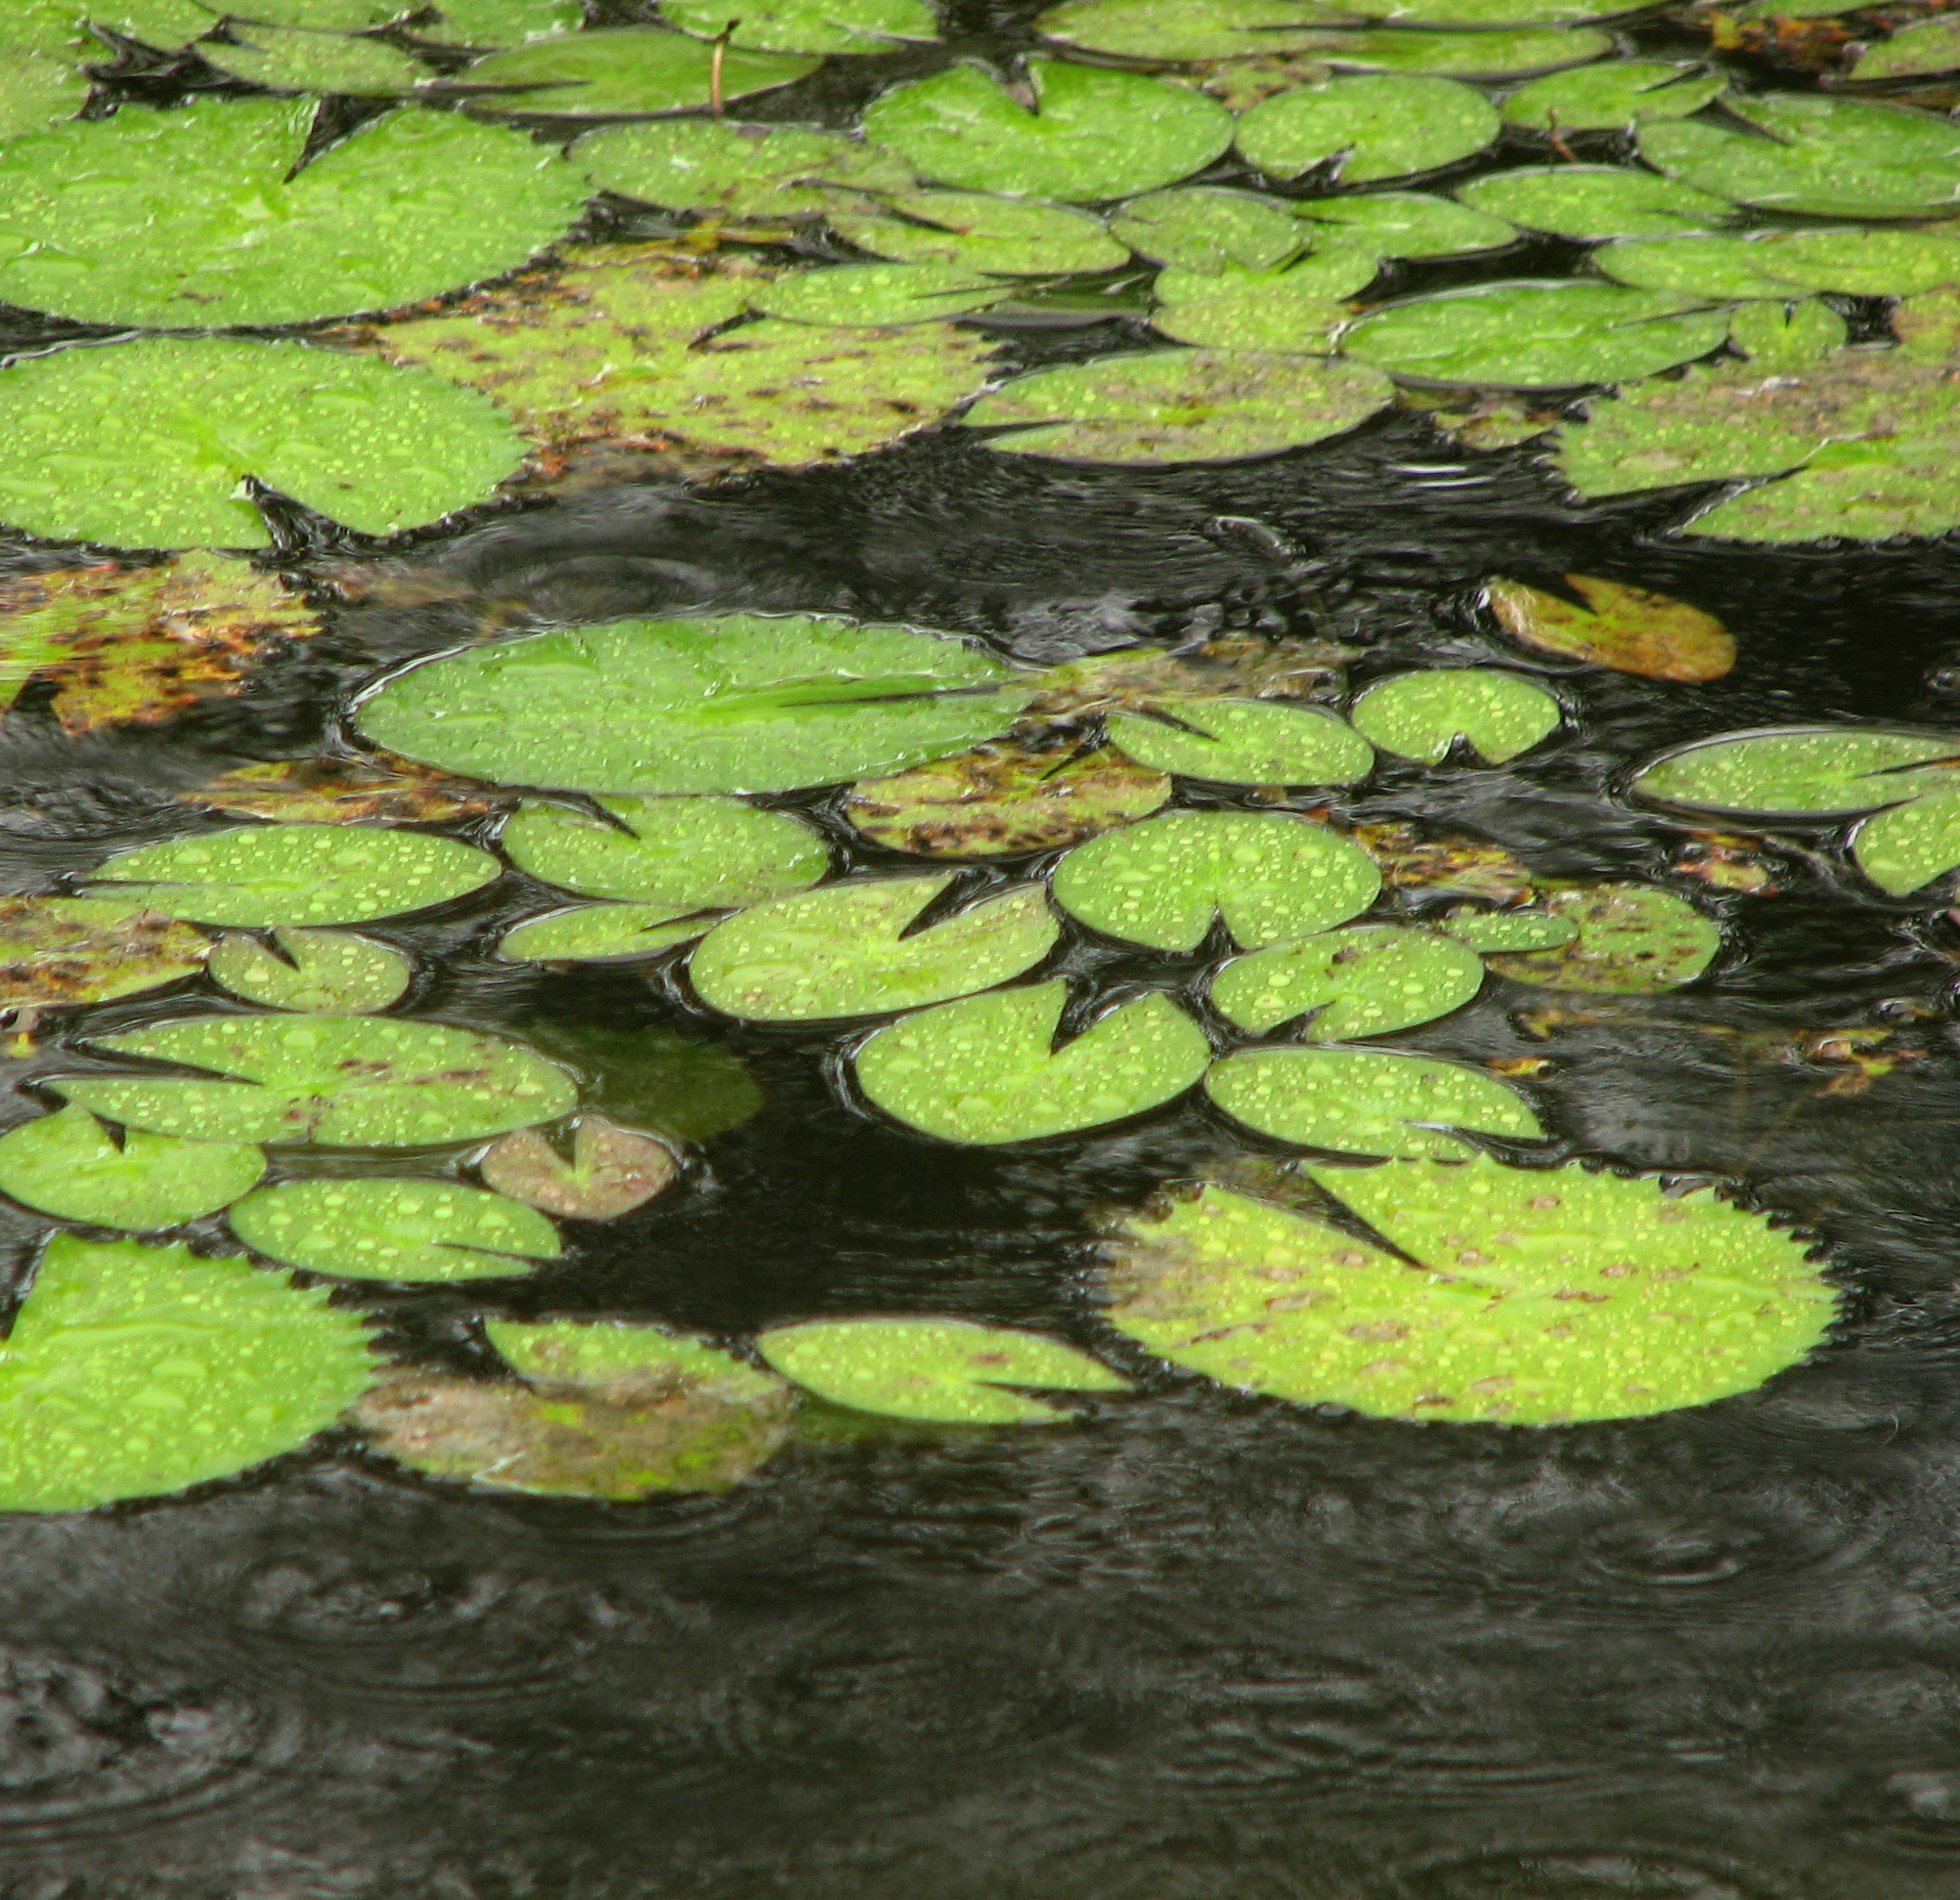
water, plant, rain, leaf, flower, pond, stream, green, botany, aquatic plant, waves, algae, nymphaeaceae, vegetation, lilies, verde, pacman, ecosystem, waterlily, ondas, victoriaamazonica, casaforte, pra adecasaforte, chuva, vit riar gia, green algae, fish pond